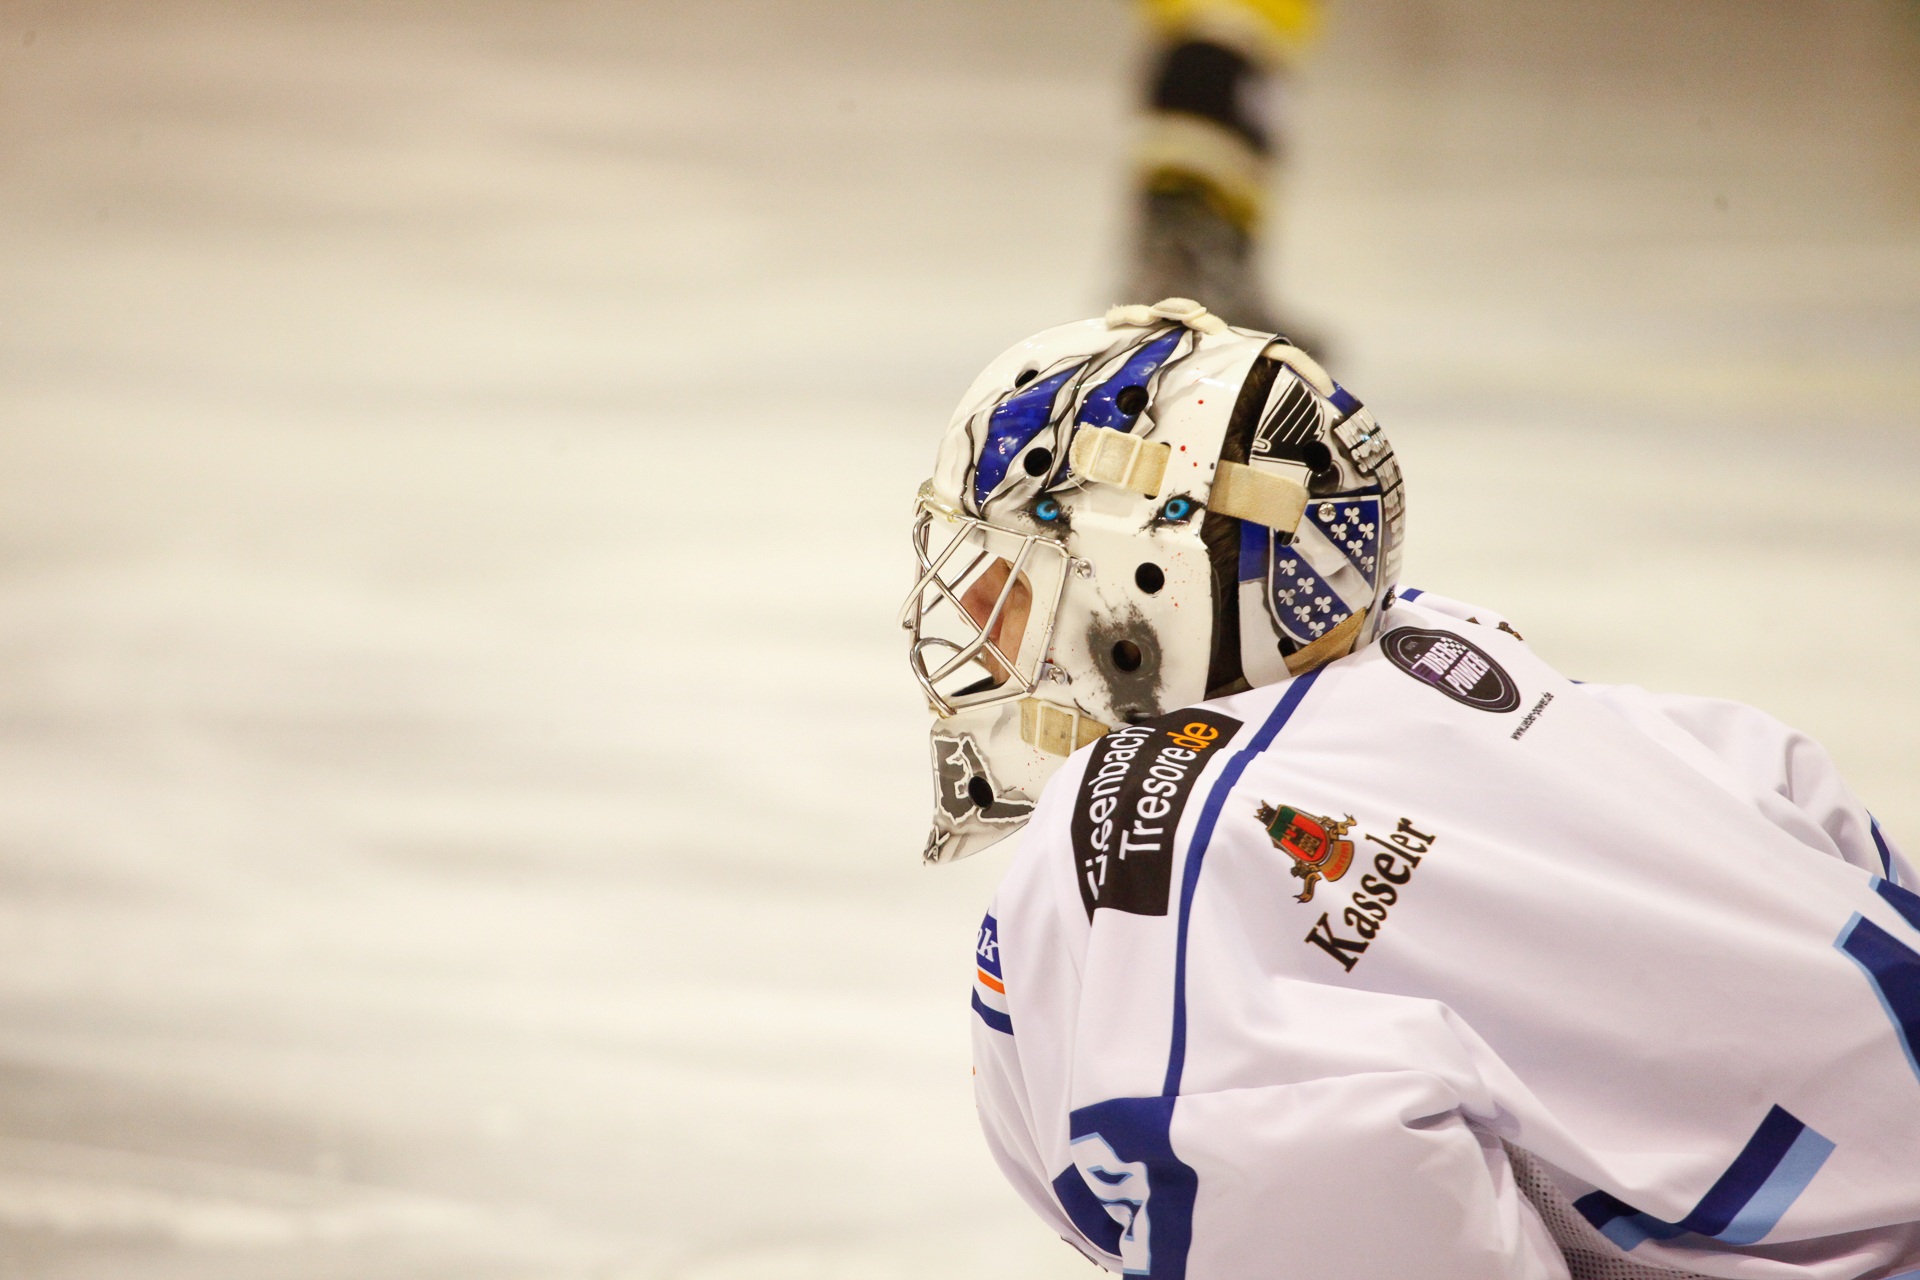
player, ice hockey, hockey, sports, goalkeeper, ball game, team sport, ice rink, goaltender, stick and ball games, ice hockey position, ice stadium, ice sports hall